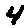
Label: 4